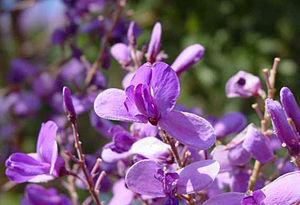
Pterodon est un genre de plantes dicotylédones de la famille des Fabaceae, sous-famille des Faboideae, originaire d'Amérique du Sud, qui compte deux espèces acceptées.